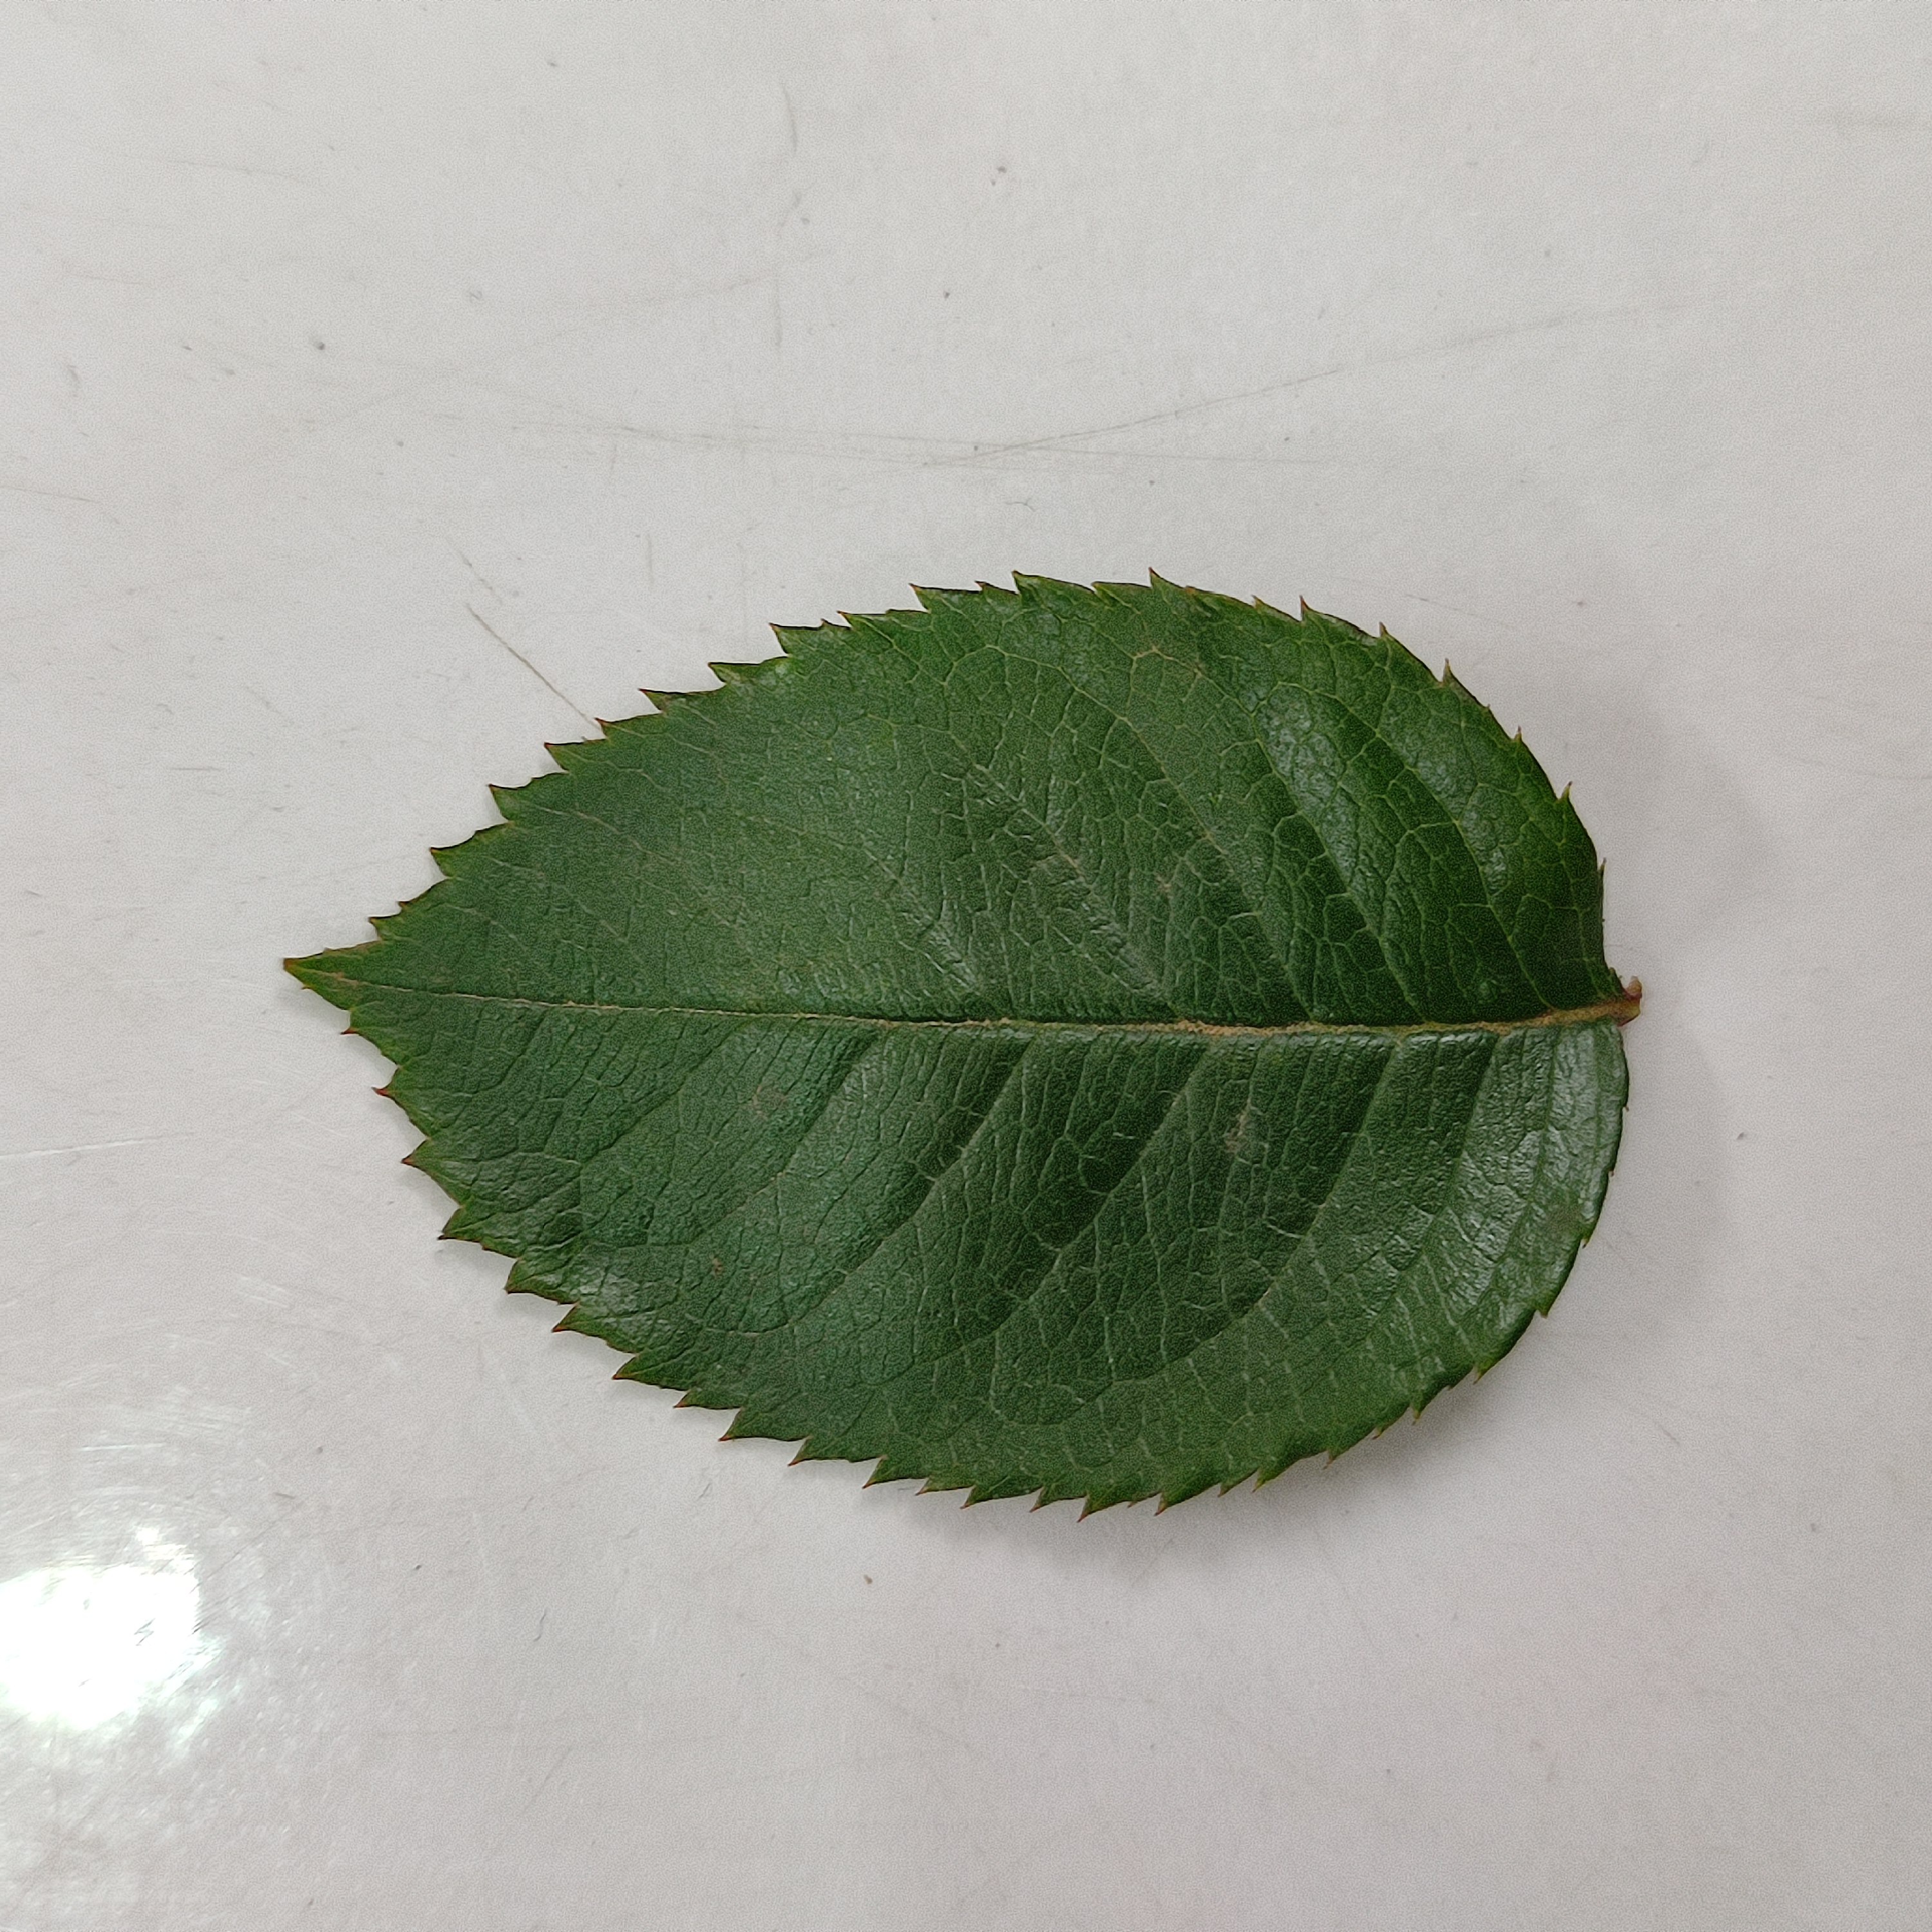
Label: Healthy Leaf